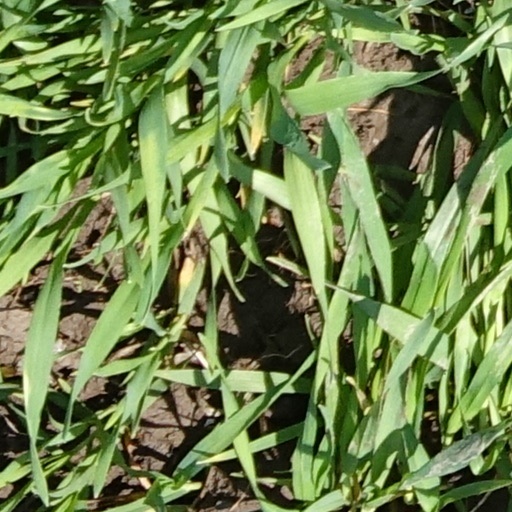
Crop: wheat